List of Riverdale characters

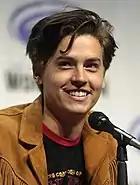
Cole Sprouse

Veronica Cecilia Lodge (Luna) (portrayed by Camila Mendes) is the daughter of Hiram and Hermione Lodge. She is the girlfriend of Archie Andrews and the ex-girlfriend of Reggie Mantle and wife of Reggie Mantle (In Rivervale).